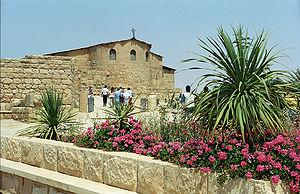
Le patriarcat latin de Jérusalem est une Église particulière de l'Église catholique au Proche-et-Moyen-Orient. La très grande majorité de ses fidèles sont des Arabes. La plus haute autorité catholique latine d'Orient porte le titre de patriarche latin de Jérusalem ; depuis le retrait de sa Béatitude Mᵍʳ Fouad Twal le 24 juin 2016, le patriarcat est sous l'autorité d'un administrateur apostolique, l'archevêque franciscain Pierbattista Pizzaballa, d'origine lombarde.
Le mont Nébo est un sommet de 817 mètres situé dans l'Ouest de la Jordanie actuelle.